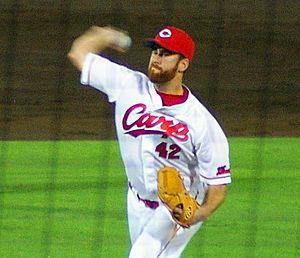
Charles Vincent Chulk, né le 19 décembre 1978 à Miami, est un joueur américain de baseball évoluant dans la Ligue majeure de baseball avec les Pirates de Pittsburgh depuis décembre 2009 après avoir porté les couleurs des Giants de San Francisco, des Toronto Blue Jays et des Indians de Cleveland. Après la saison 2009, il compte 7 victoires pour 15 défaites et une moyenne de points mérités de 4,32. Il se contente de jouer en Ligues mineures en 2010.